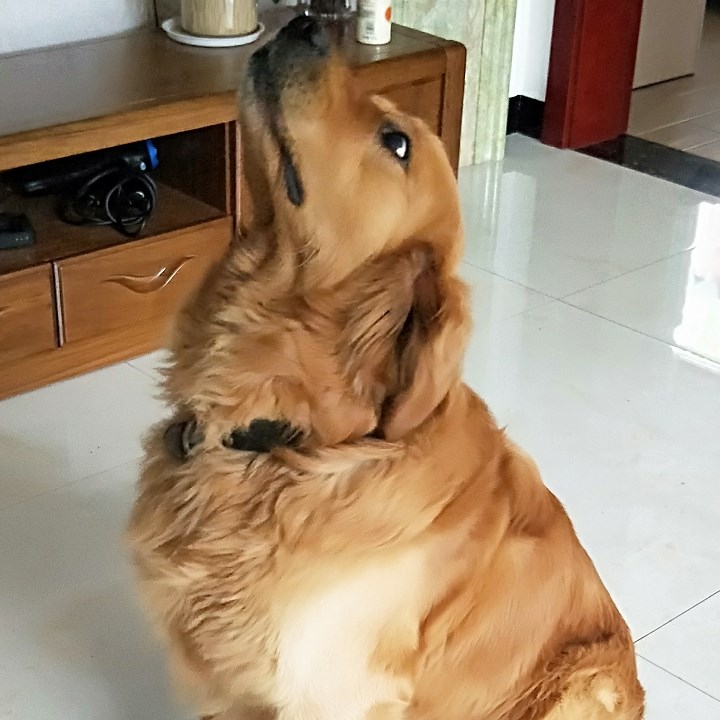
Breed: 5355-n000126-golden_retriever